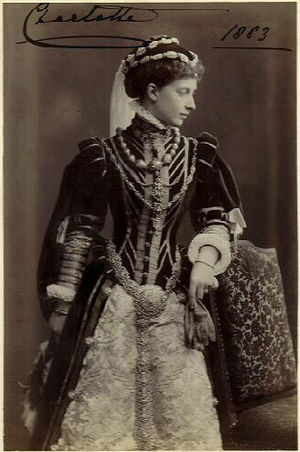
Charlotte af Preussen (1860-1919)
Charlotte af Preussen født Victoria Elisabeth Augusta Charlotte; 24. juli 1860, død 1. oktober 1919 var en preussisk prinsesse, der var den sidste hertuginde af hertugdømmet Sachsen-Meiningen fra 1914 til 1918. Hun var datter af kejser Frederik 3. af Tyskland og Victoria af Storbritannien. Hun blev gift med den senere hertug Bernhard 3. af Sachsen-Meiningen i 1878.